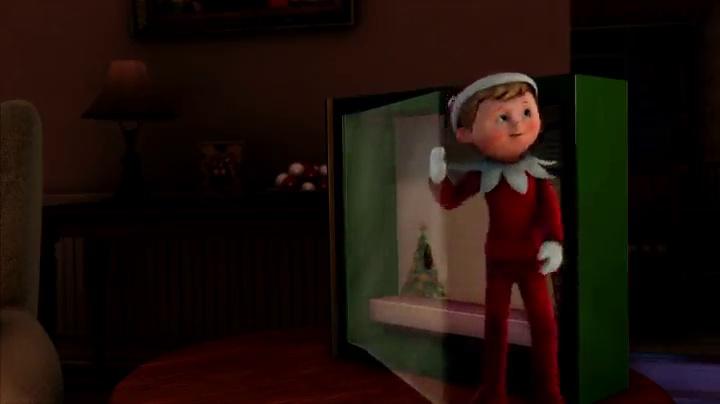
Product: An Elf's Story DVD/Blu-Ray Combo Pack
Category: Movies & TV | Blu-ray | Movies
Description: Based on the bestselling Christmas tradition The Elf on the Shelf.
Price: $14.99
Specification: ProductDimensions:5.5x6.8x0.5inches|ItemWeight:3.2ounces|ShippingWeight:3.2ounces(Viewshippingratesandpolicies)|DomesticShipping:ItemcanbeshippedwithinU.S.|InternationalShipping:ThisitemcanbeshippedtoselectcountriesoutsideoftheU.S.LearnMore|ASIN:B005G3VDIO|Itemmodelnumber:AESDVBR60|Manufacturerrecommendedage:36months-15years